Zinnia peruviana

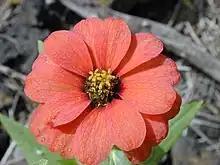
Close-up of flower head.

The native range of "Z. peruviana" spans from southeastern Arizona and the Greater Antilles south to Argentina. It grows mostly on open areas or rocky slopes between 800–3000 m of elevation.